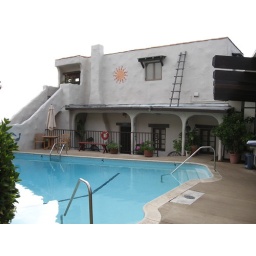
There were snacks to eat each morning. No one went swimming as the water in November is too cold.